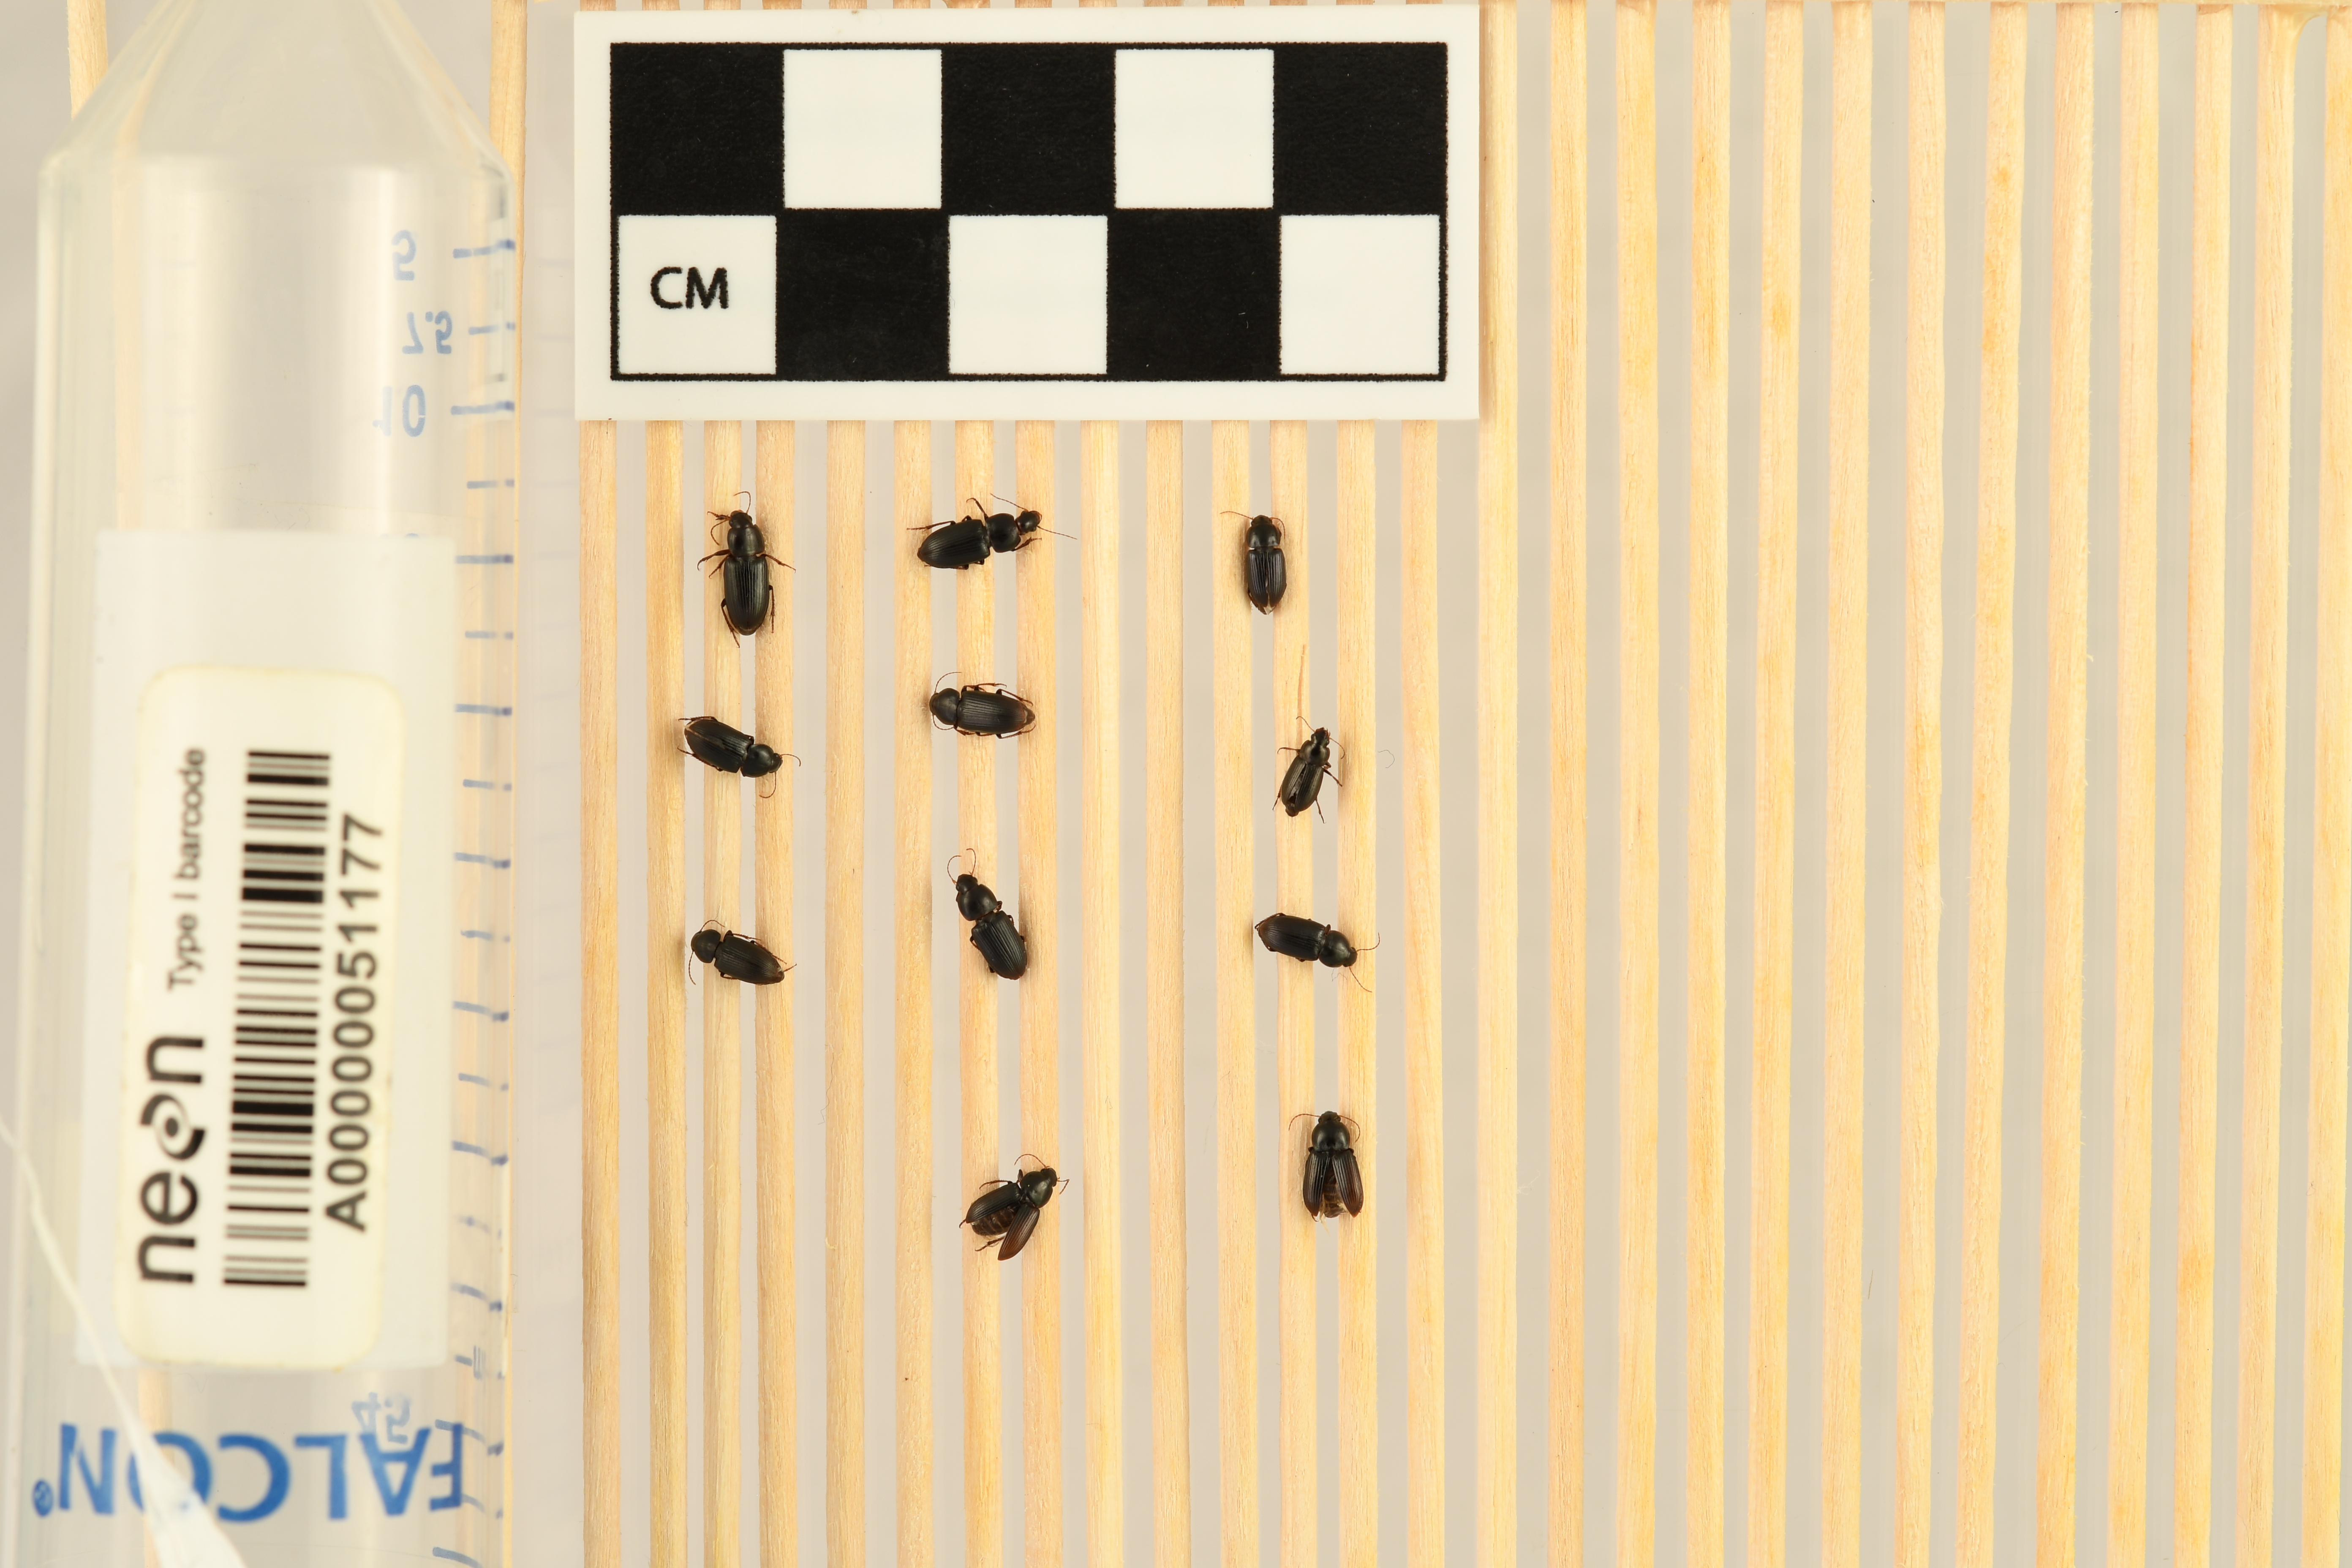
Discoderus parallelus — Central Plains Experimental Range NEON, plot CPER_004. Beetle 1, ElytraLength: 0.4286 cm (lying flat: Yes)

Discoderus parallelus — Central Plains Experimental Range NEON, plot CPER_004. Beetle 1, ElytraWidth: 0.2571 cm (lying flat: Yes)

Discoderus parallelus — Central Plains Experimental Range NEON, plot CPER_004. Beetle 2, ElytraLength: 0.4091 cm (lying flat: Yes)

Discoderus parallelus — Central Plains Experimental Range NEON, plot CPER_004. Beetle 2, ElytraWidth: 0.2356 cm (lying flat: Yes)

Discoderus parallelus — Central Plains Experimental Range NEON, plot CPER_004. Beetle 3, ElytraLength: 0.344 cm (lying flat: Yes)

Discoderus parallelus — Central Plains Experimental Range NEON, plot CPER_004. Beetle 3, ElytraWidth: 0.2215 cm (lying flat: Yes)

Discoderus parallelus — Central Plains Experimental Range NEON, plot CPER_004. Beetle 4, ElytraLength: 0.377 cm (lying flat: Yes)

Discoderus parallelus — Central Plains Experimental Range NEON, plot CPER_004. Beetle 4, ElytraWidth: 0.23 cm (lying flat: Yes)

Discoderus parallelus — Central Plains Experimental Range NEON, plot CPER_004. Beetle 5, ElytraLength: 0.4041 cm (lying flat: Yes)

Discoderus parallelus — Central Plains Experimental Range NEON, plot CPER_004. Beetle 5, ElytraWidth: 0.2243 cm (lying flat: Yes)

Discoderus parallelus — Central Plains Experimental Range NEON, plot CPER_004. Beetle 6, ElytraLength: 0.3051 cm (lying flat: No)

Discoderus parallelus — Central Plains Experimental Range NEON, plot CPER_004. Beetle 6, ElytraWidth: 0.1886 cm (lying flat: No)

Discoderus parallelus — Central Plains Experimental Range NEON, plot CPER_004. Beetle 7, ElytraLength: 0.3772 cm (lying flat: Yes)

Discoderus parallelus — Central Plains Experimental Range NEON, plot CPER_004. Beetle 7, ElytraWidth: 0.2205 cm (lying flat: Yes)

Discoderus parallelus — Central Plains Experimental Range NEON, plot CPER_004. Beetle 8, ElytraLength: 0.3872 cm (lying flat: Yes)

Discoderus parallelus — Central Plains Experimental Range NEON, plot CPER_004. Beetle 8, ElytraWidth: 0.2366 cm (lying flat: Yes)

Discoderus parallelus — Central Plains Experimental Range NEON, plot CPER_004. Beetle 9, ElytraLength: 0.3882 cm (lying flat: No)

Discoderus parallelus — Central Plains Experimental Range NEON, plot CPER_004. Beetle 9, ElytraWidth: 0.2237 cm (lying flat: No)

Discoderus parallelus — Central Plains Experimental Range NEON, plot CPER_004. Beetle 10, ElytraLength: 0.3897 cm (lying flat: No)

Discoderus parallelus — Central Plains Experimental Range NEON, plot CPER_004. Beetle 10, ElytraWidth: 0.2159 cm (lying flat: No)

Discoderus parallelus — Central Plains Experimental Range NEON, plot CPER_004. Beetle 11, ElytraLength: 0.4089 cm (lying flat: No)

Discoderus parallelus — Central Plains Experimental Range NEON, plot CPER_004. Beetle 11, ElytraWidth: 0.2071 cm (lying flat: No)